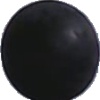
Label: Grape Blue 1